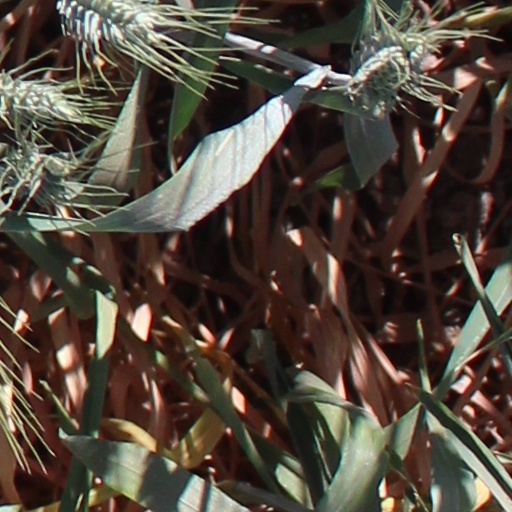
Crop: wheat